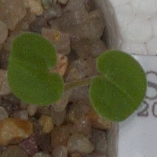
Label: smallflowered_cranesbill